Tutti

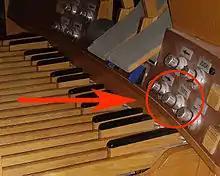
The "tutti" piston seen over the organ pedalboard

Tutti is an Italian word literally meaning "all" or "together" and is used as a musical term, for the whole orchestra as opposed to the soloist. It is applied similarly to choral music, where the whole section or choir is called to sing. Music examination boards may instruct candidates to "play in tuttis", indicating that the candidate should play both the solo and the tutti sections.